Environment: real
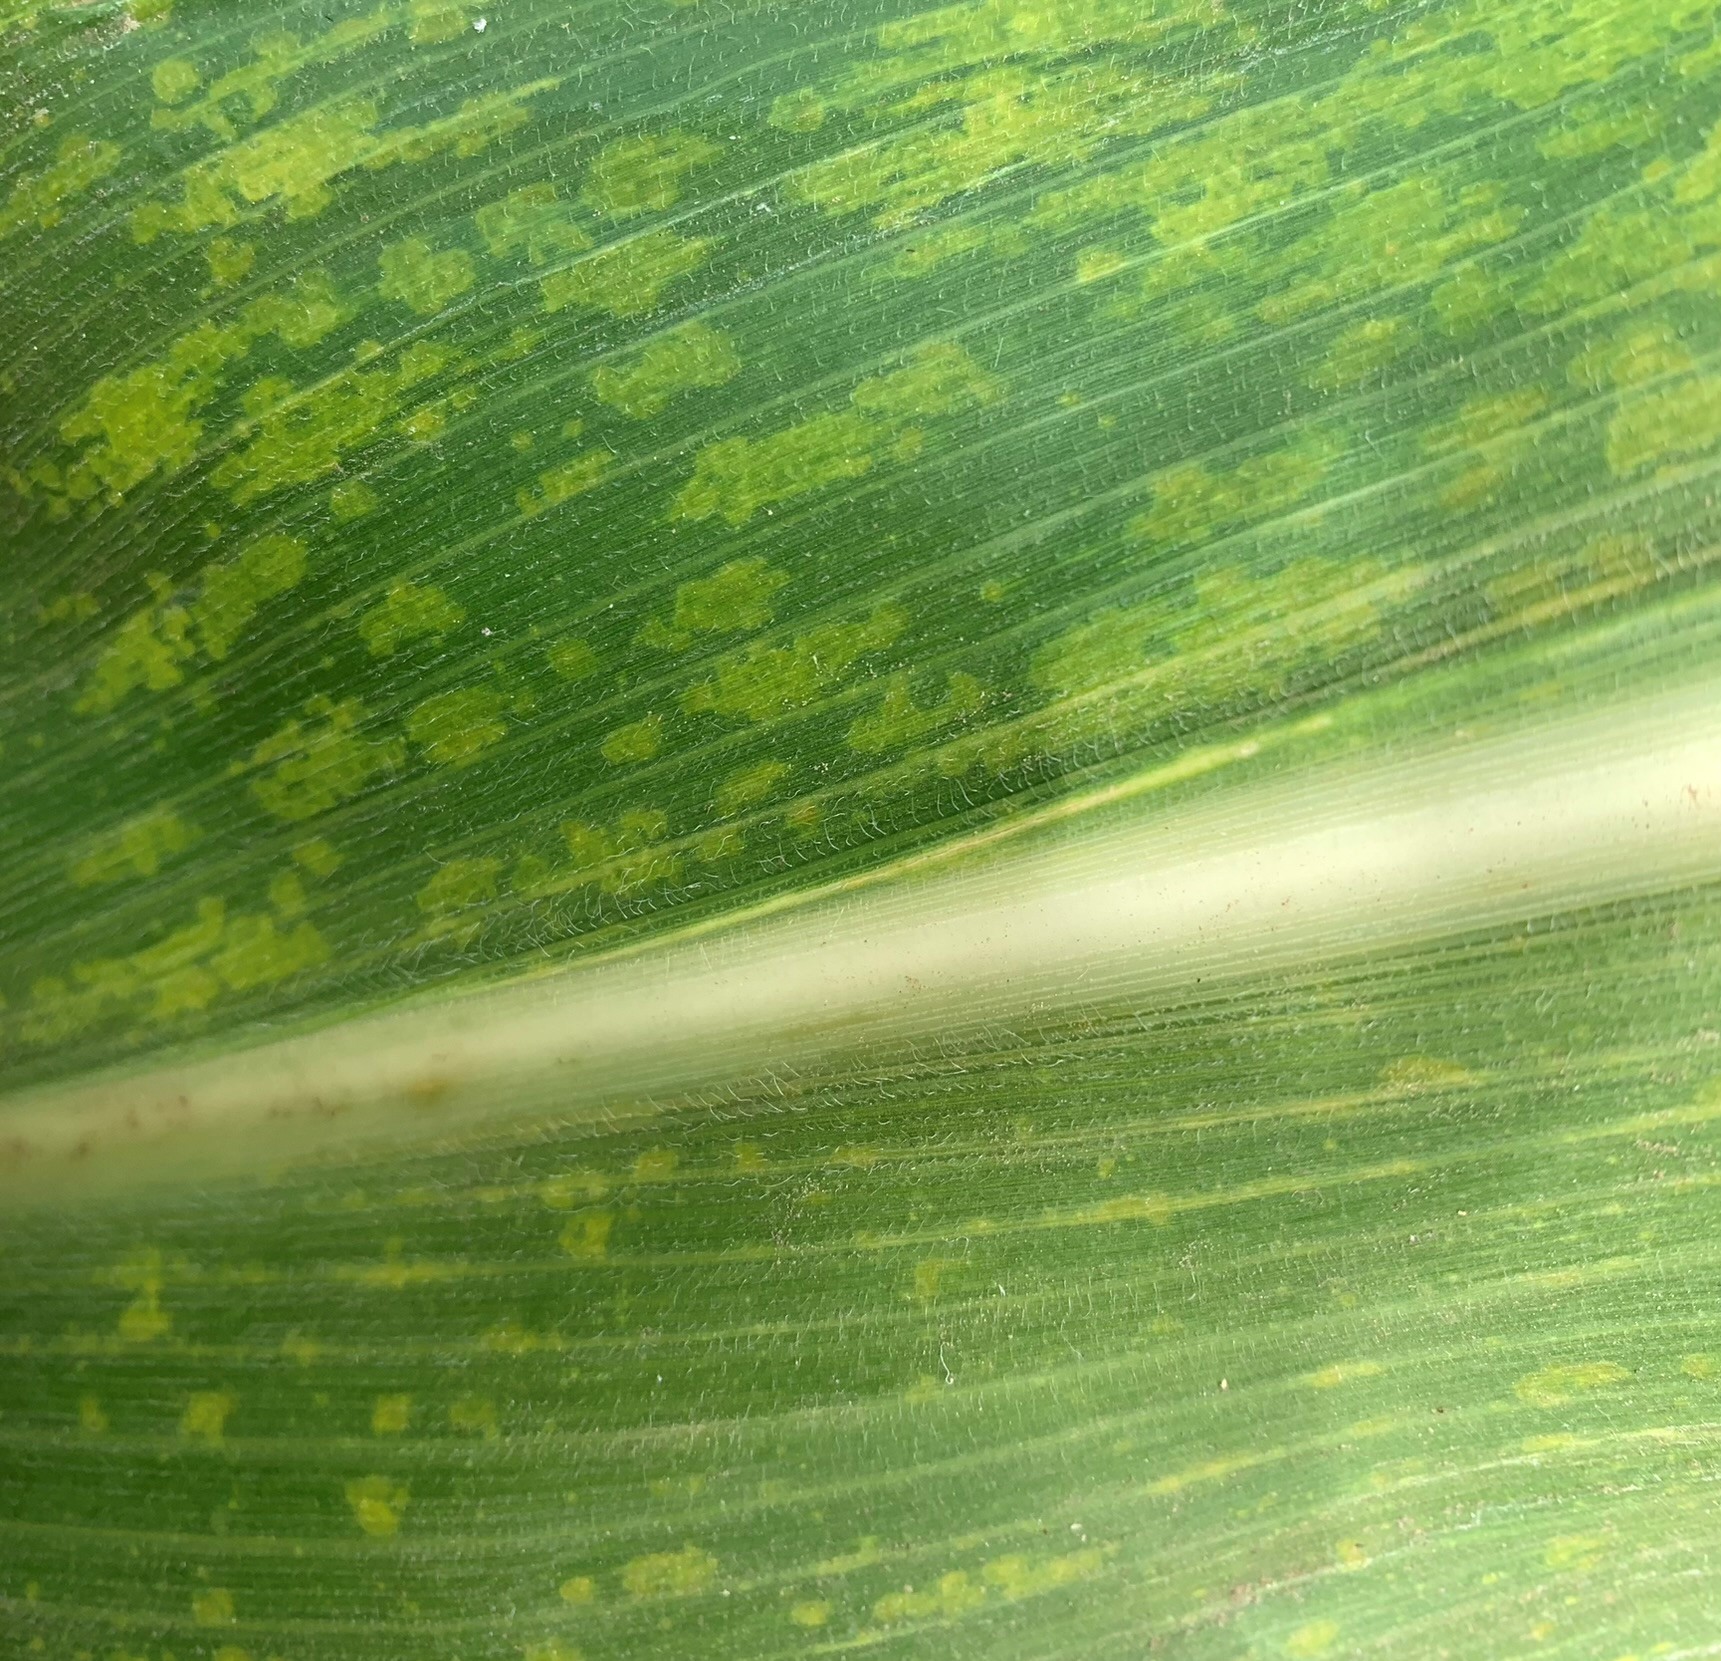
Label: lethal_necrosis